Gerald Haskins

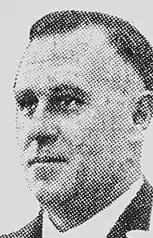
Gerald Haskins c. 1931

From around 1922 to 1930, a pressure tunnel—still the third largest in the world—was constructed to carry water from the Potts Hill Reservoirs to a pumping station at Waterloo. When the concrete tunnel was pressure tested, it failed the test. It and another pressure tunnel crossing of the Parramatta River became the impetus for a Royal Commission into the Water Board in 1932–33. Haskins gave technical evidence defending the design of his predecessor, J. G. S. Purvis. He responded robustly to another witness, Sir Thomas Henley, who accused Haskins of negligence, despite the design of the tunnel and the commencement of its construction predating Haskin's appointment. It seems that Henley's attitude, by his own admission, stemmed from the circumstance of Haskins' appointment as Chief Engineer, and how for ""at least three years he declared he had opposed the enormous waste in the board's engineering works and the discharge of the board's own trained men who were superseded by university-trained theorists, juniors from Public Works Department, and former associates of Mr Haskins."" It was a deeply personal, acrimonious, and very unpleasant public dispute. Henley sued two fellow board members for damages in 1932; he was not re-elected to the Water Board in February 1933, and withdrew the legal action in June 1933.